73rd Guards Rifle Division

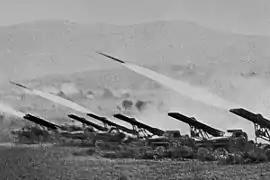
A battery of M-13 "Katyusha" launchers firing at enemy targets, 1943

On the morning of July 9 the strength return of the division showed 5,985 men present. As the III Panzer Corps ground northward toward Melikhovo that day the division remained in its flank guard role; it was now being supported by the 15th Guards Rifle Division which had been allocated to 25th Guards Corps. In the afternoon of July 10 this division moved into the Corps' first echelon of defense. At about the same time 78th Guards began a further effort to retake the two state farms which soon ran into trouble due to heavy German fire. The commander of the 15th Guards ordered two battalions of his 44th Guards Regiment to attack towards the farms. The attack began well, catching units of the 7th Panzer during a redeployment. In the course of an hour the 44th Guards pushed the German grenadiers back 300-500m into the depths of the "Batratskaia Dacha" State Farm before they began to offer strong fire resistance. To prevent the attack from bogging down it was reinforced with the 214th Guards Regiment while General Safiulin ordered the 97th Guards Mortar Regiment to support it with rocket fire. At 1855 hours five launchers fired a salvo of 78 M-13 (4.9 kg of high explosive each) at a concentration of German infantry and armor in the area of the woods 1,000m west of "Batratskaia Dacha" Farm which "blanketed" the target. While the weakened 214th Guards was unable to make headway the 44th Guards had advanced 1.5 km by day's end, reaching the western outskirts of the State Farm but unable to take it completely. The 214th Guards reported 78 men killed or wounded, two heavy machine guns destroyed and 4 horses killed.